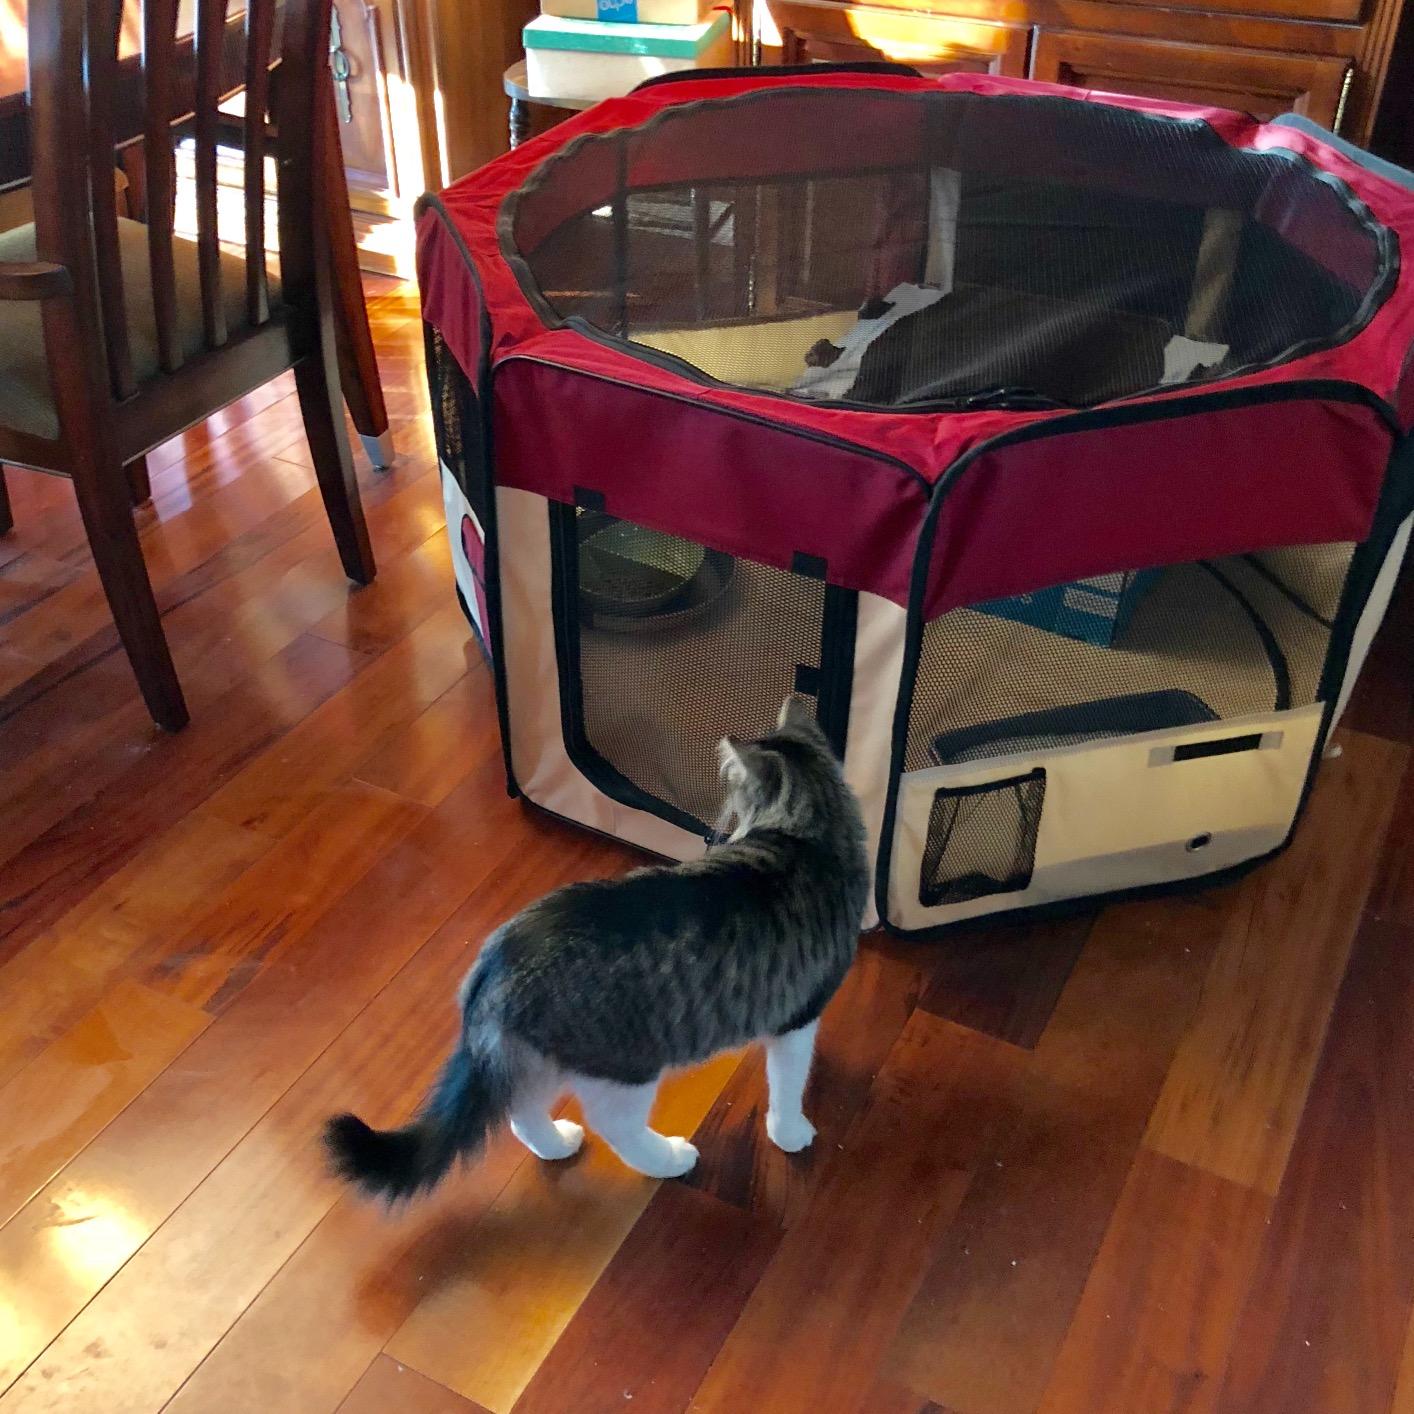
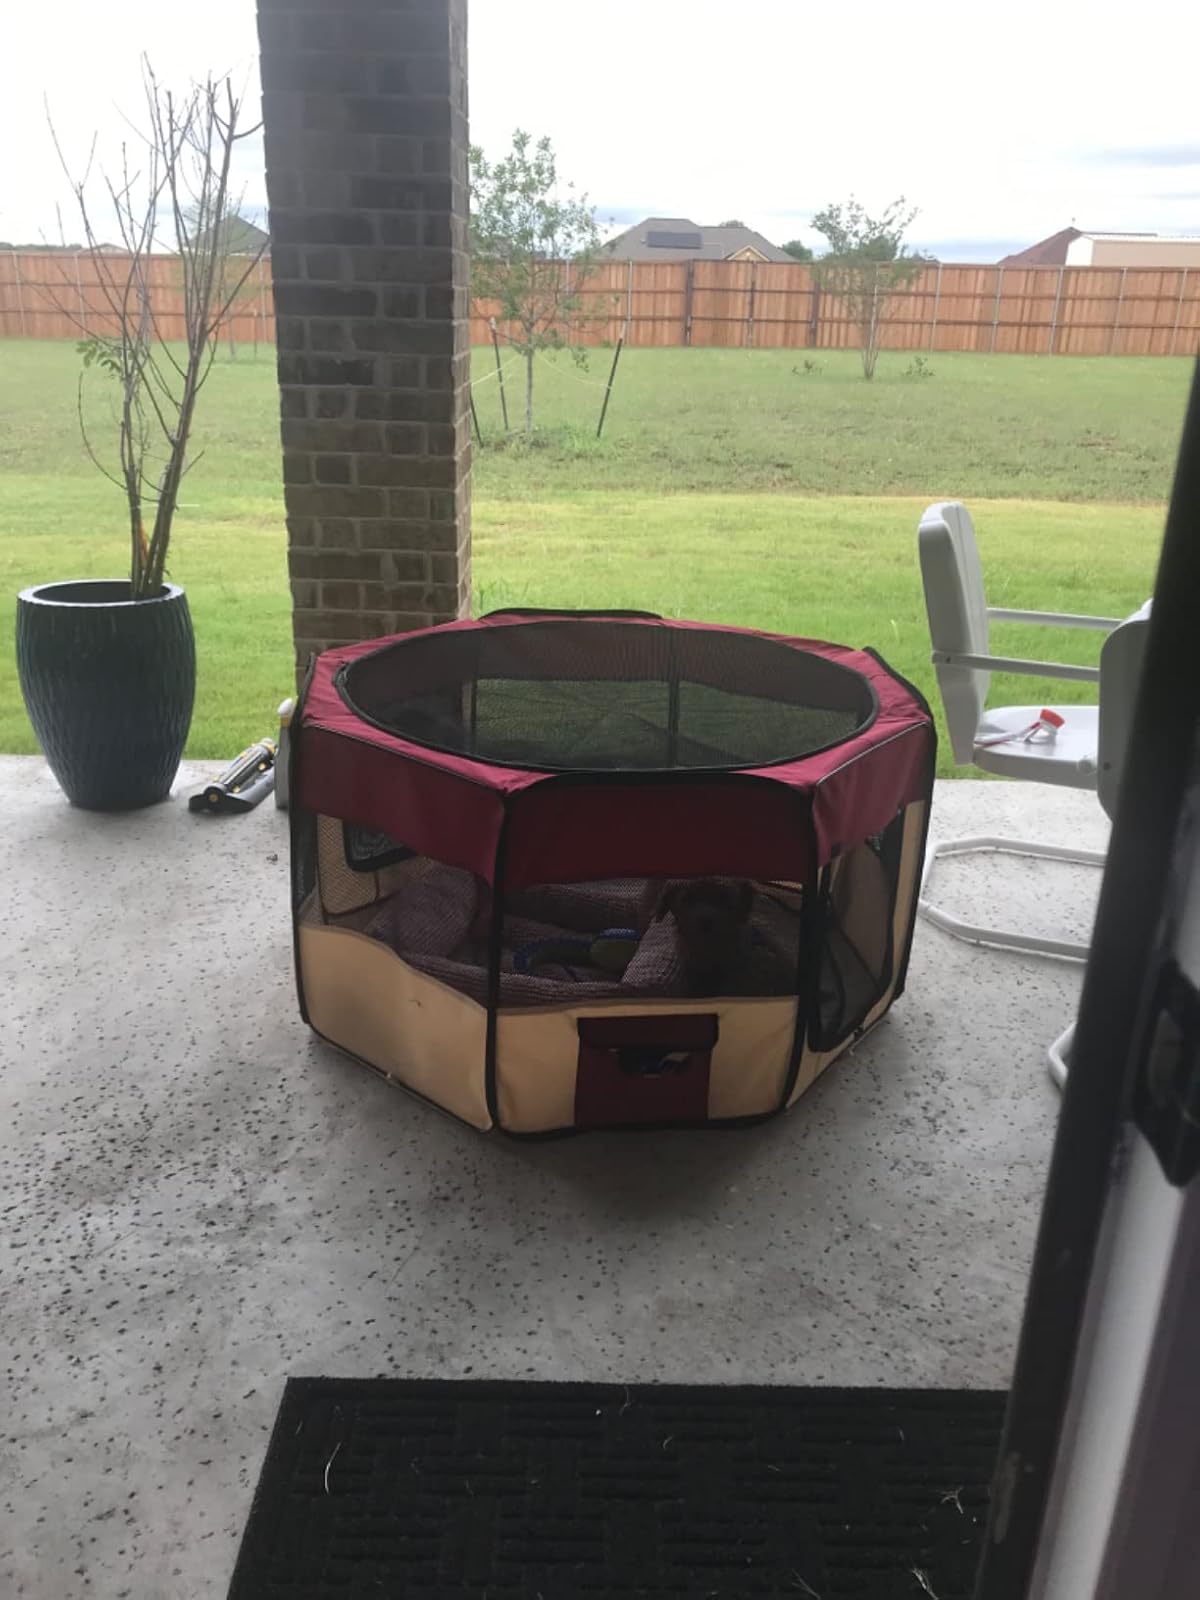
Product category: items_kennel
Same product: yes